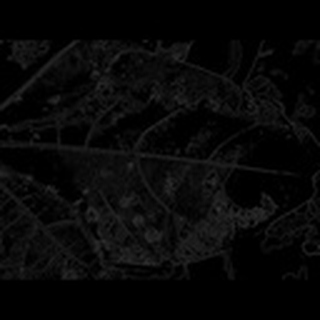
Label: cotton_target_spot